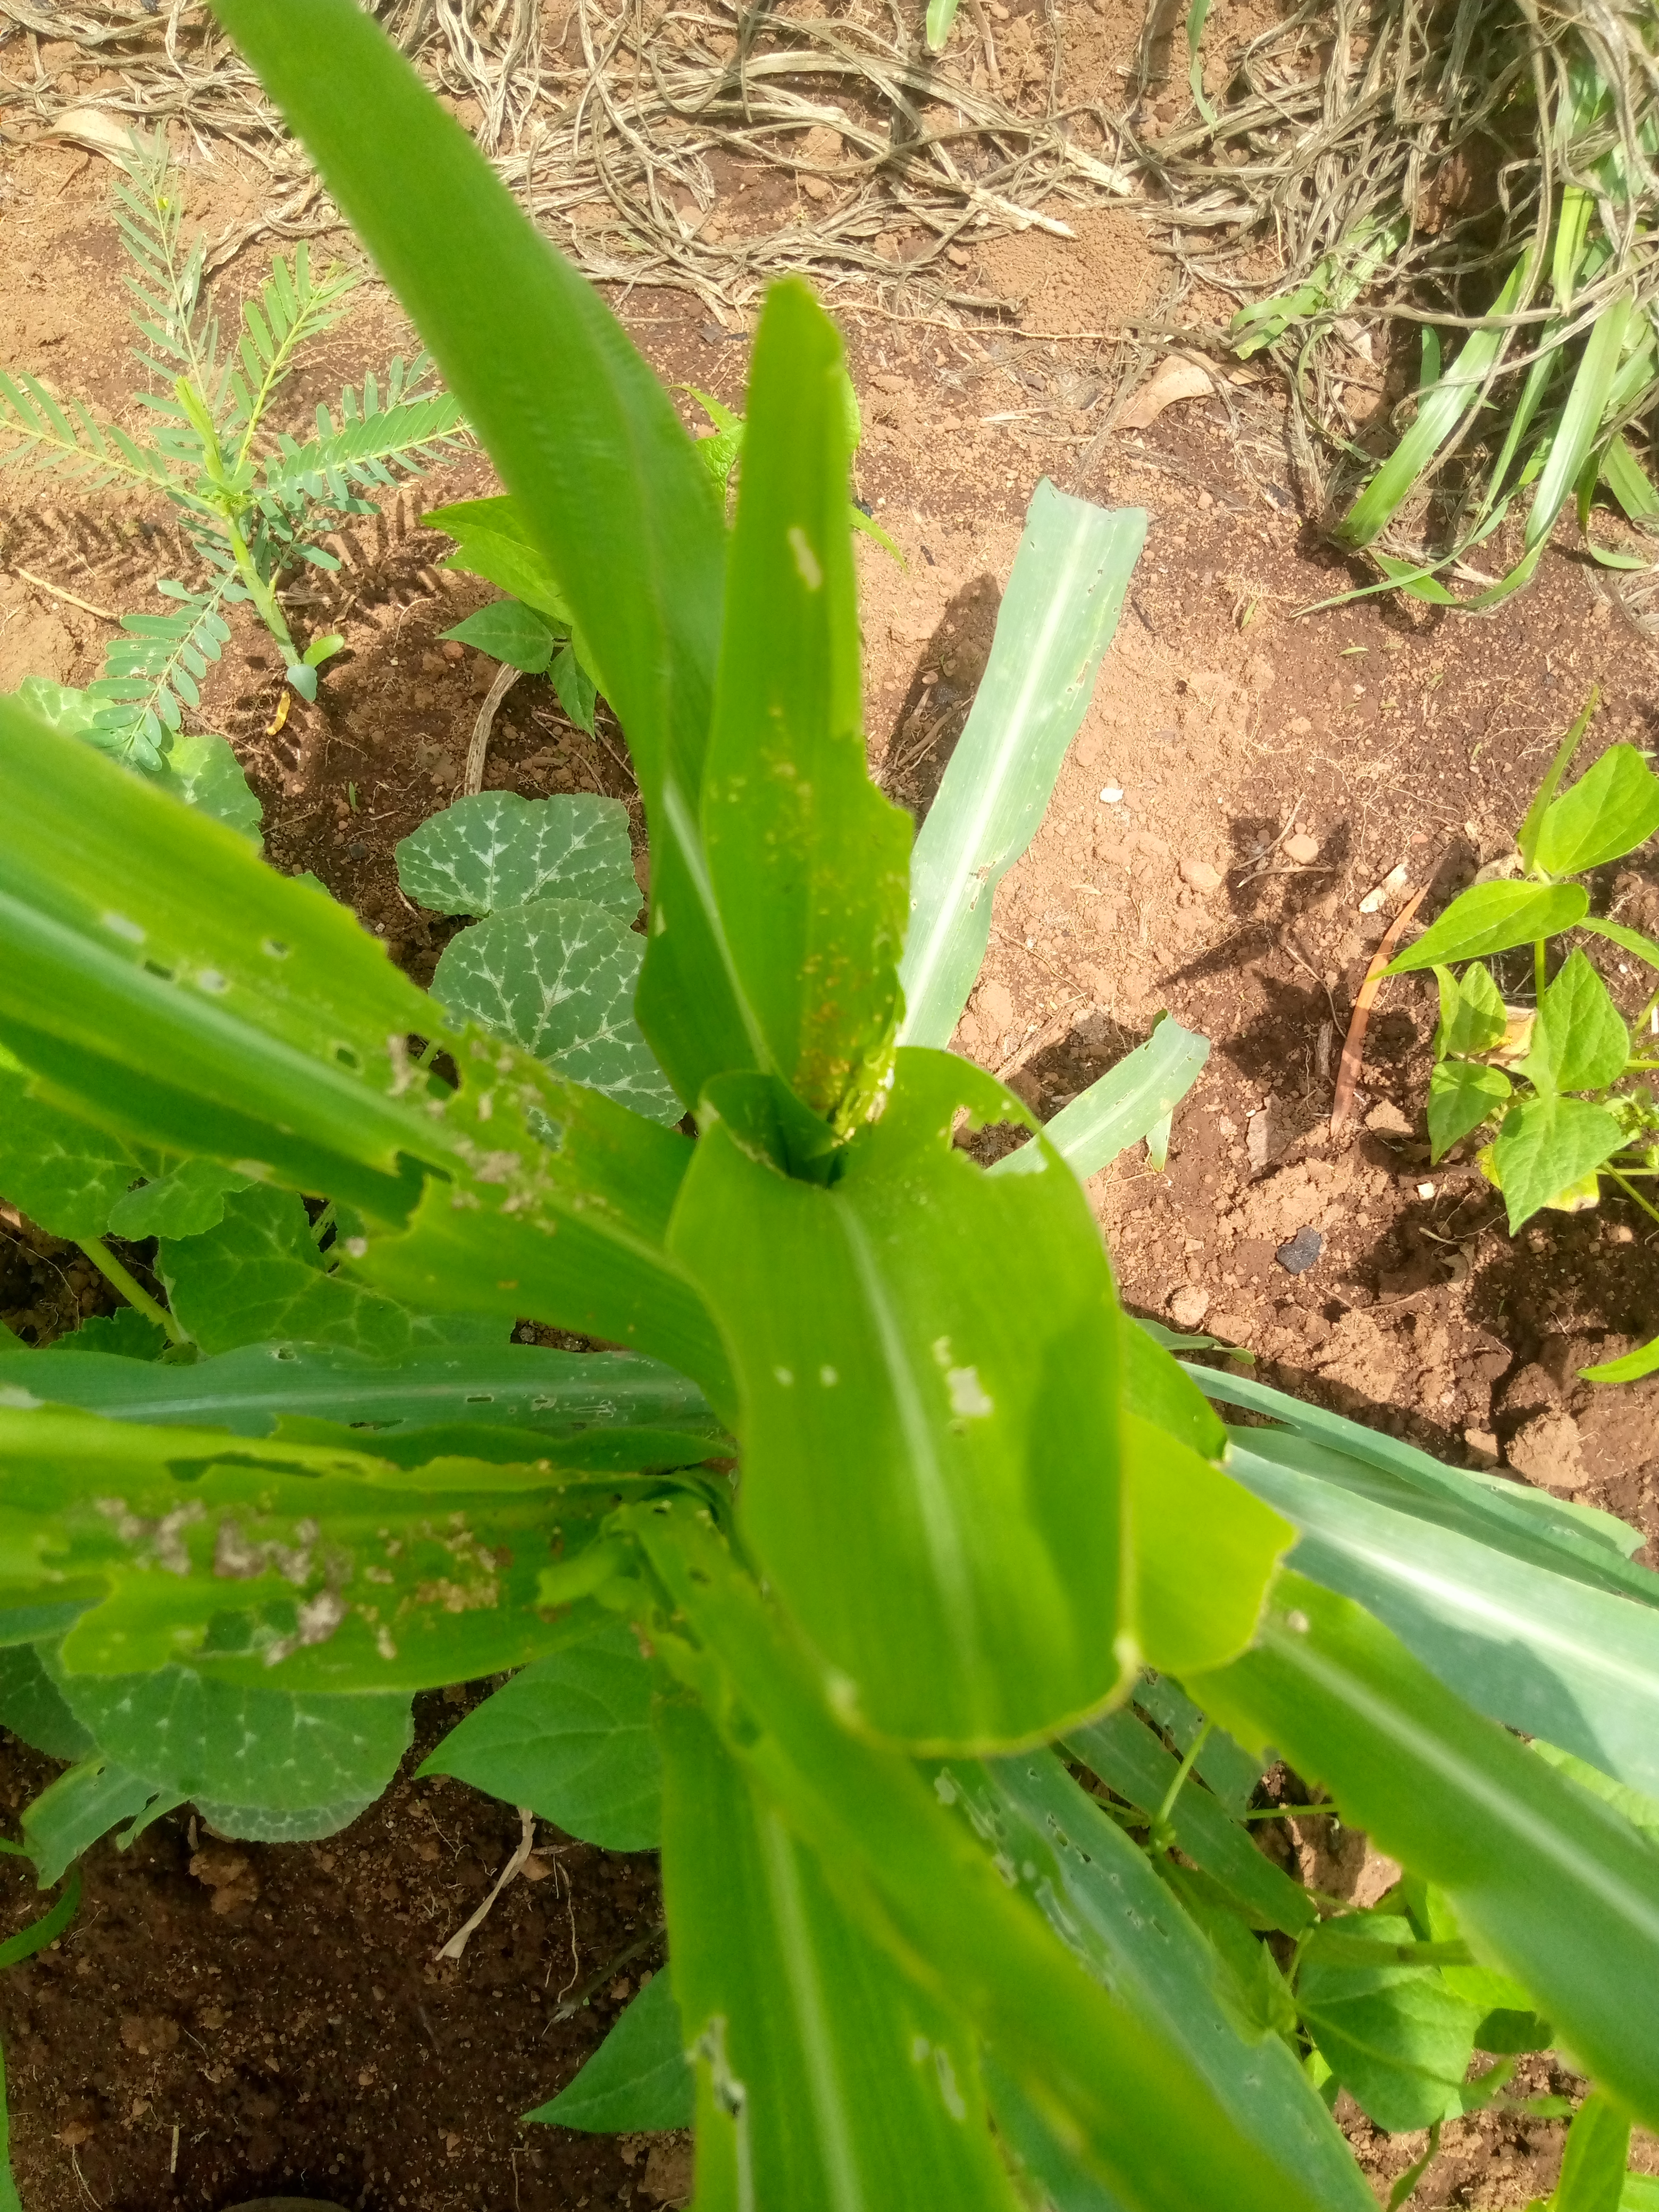
Label: spodoptera_frugiperda